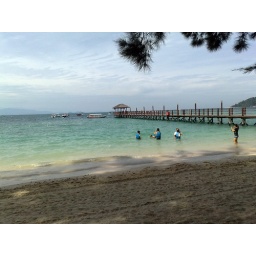
There's plenty of fish in the water